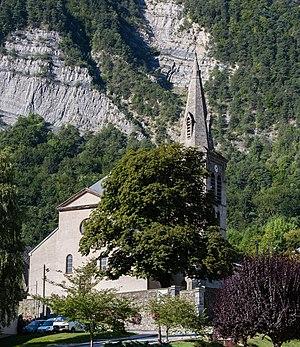
Le Bourg-d'Oisans est une commune française située dans le département de l'Isère en région Auvergne-Rhône-Alpes.